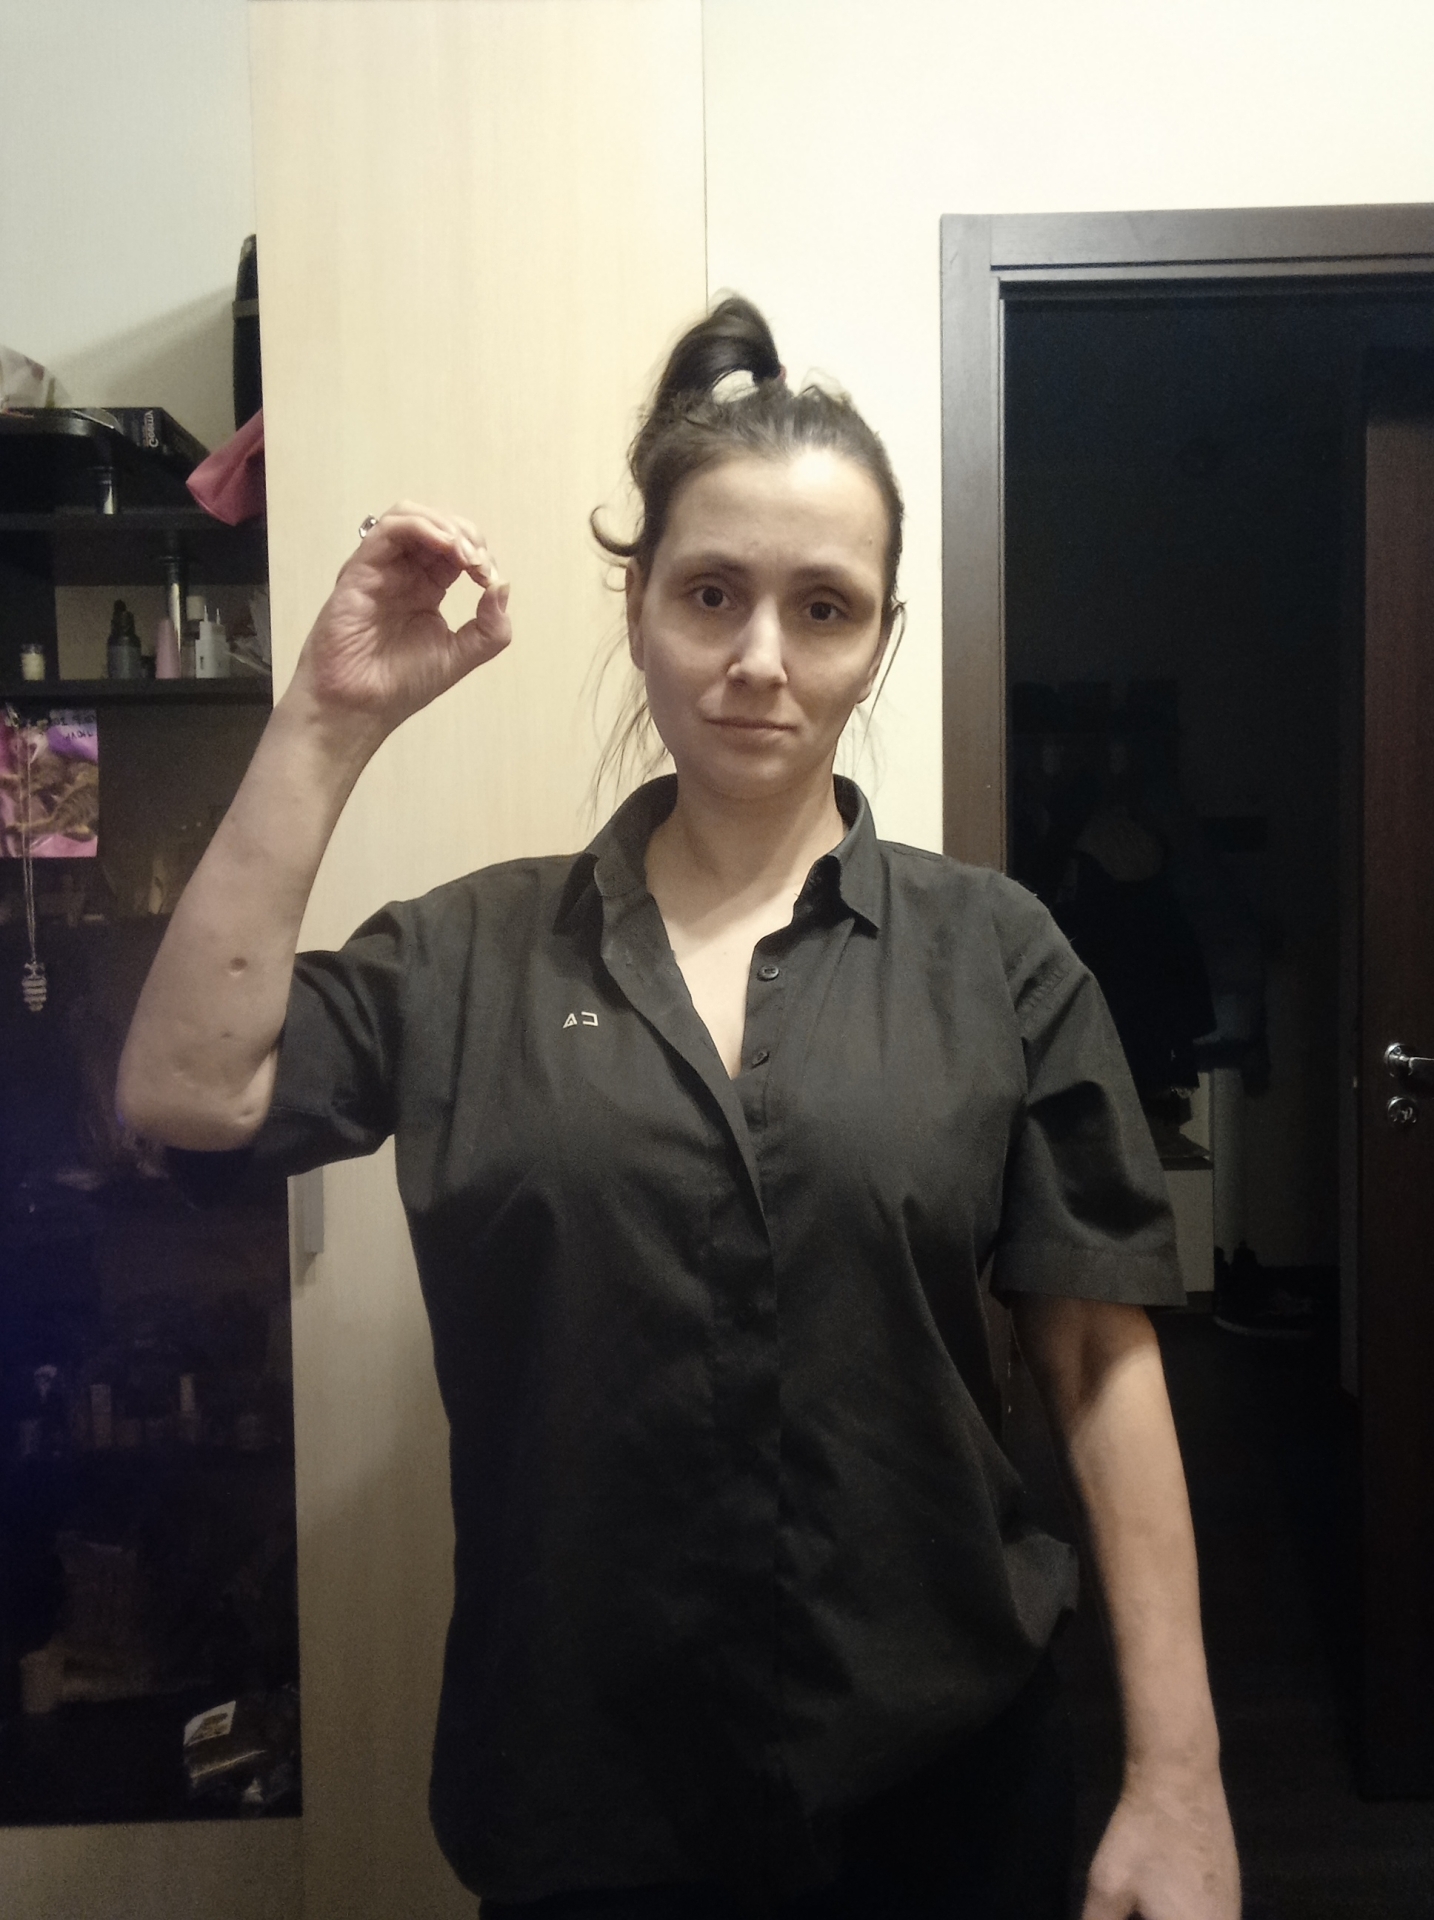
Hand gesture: grip